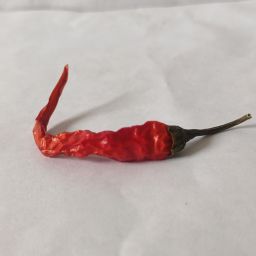
Crop: Chile Pepper
Quality: Dried